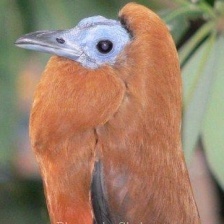
Species: CAPUCHINBIRD
Scientific name: PERISSOCEPHALUS TRICOLOR